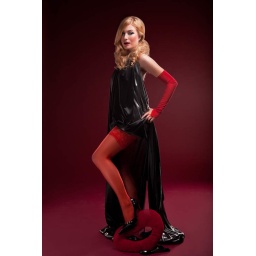
Perfect blonde in a black dress on red background